Pat Danahy

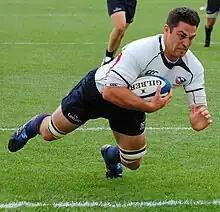

Patrick Danahy (born March 7, 1985) is a former American rugby union player. Danahy played both the lock and flanker positions.